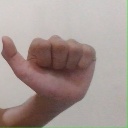
अक्षर: त